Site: brandenburg
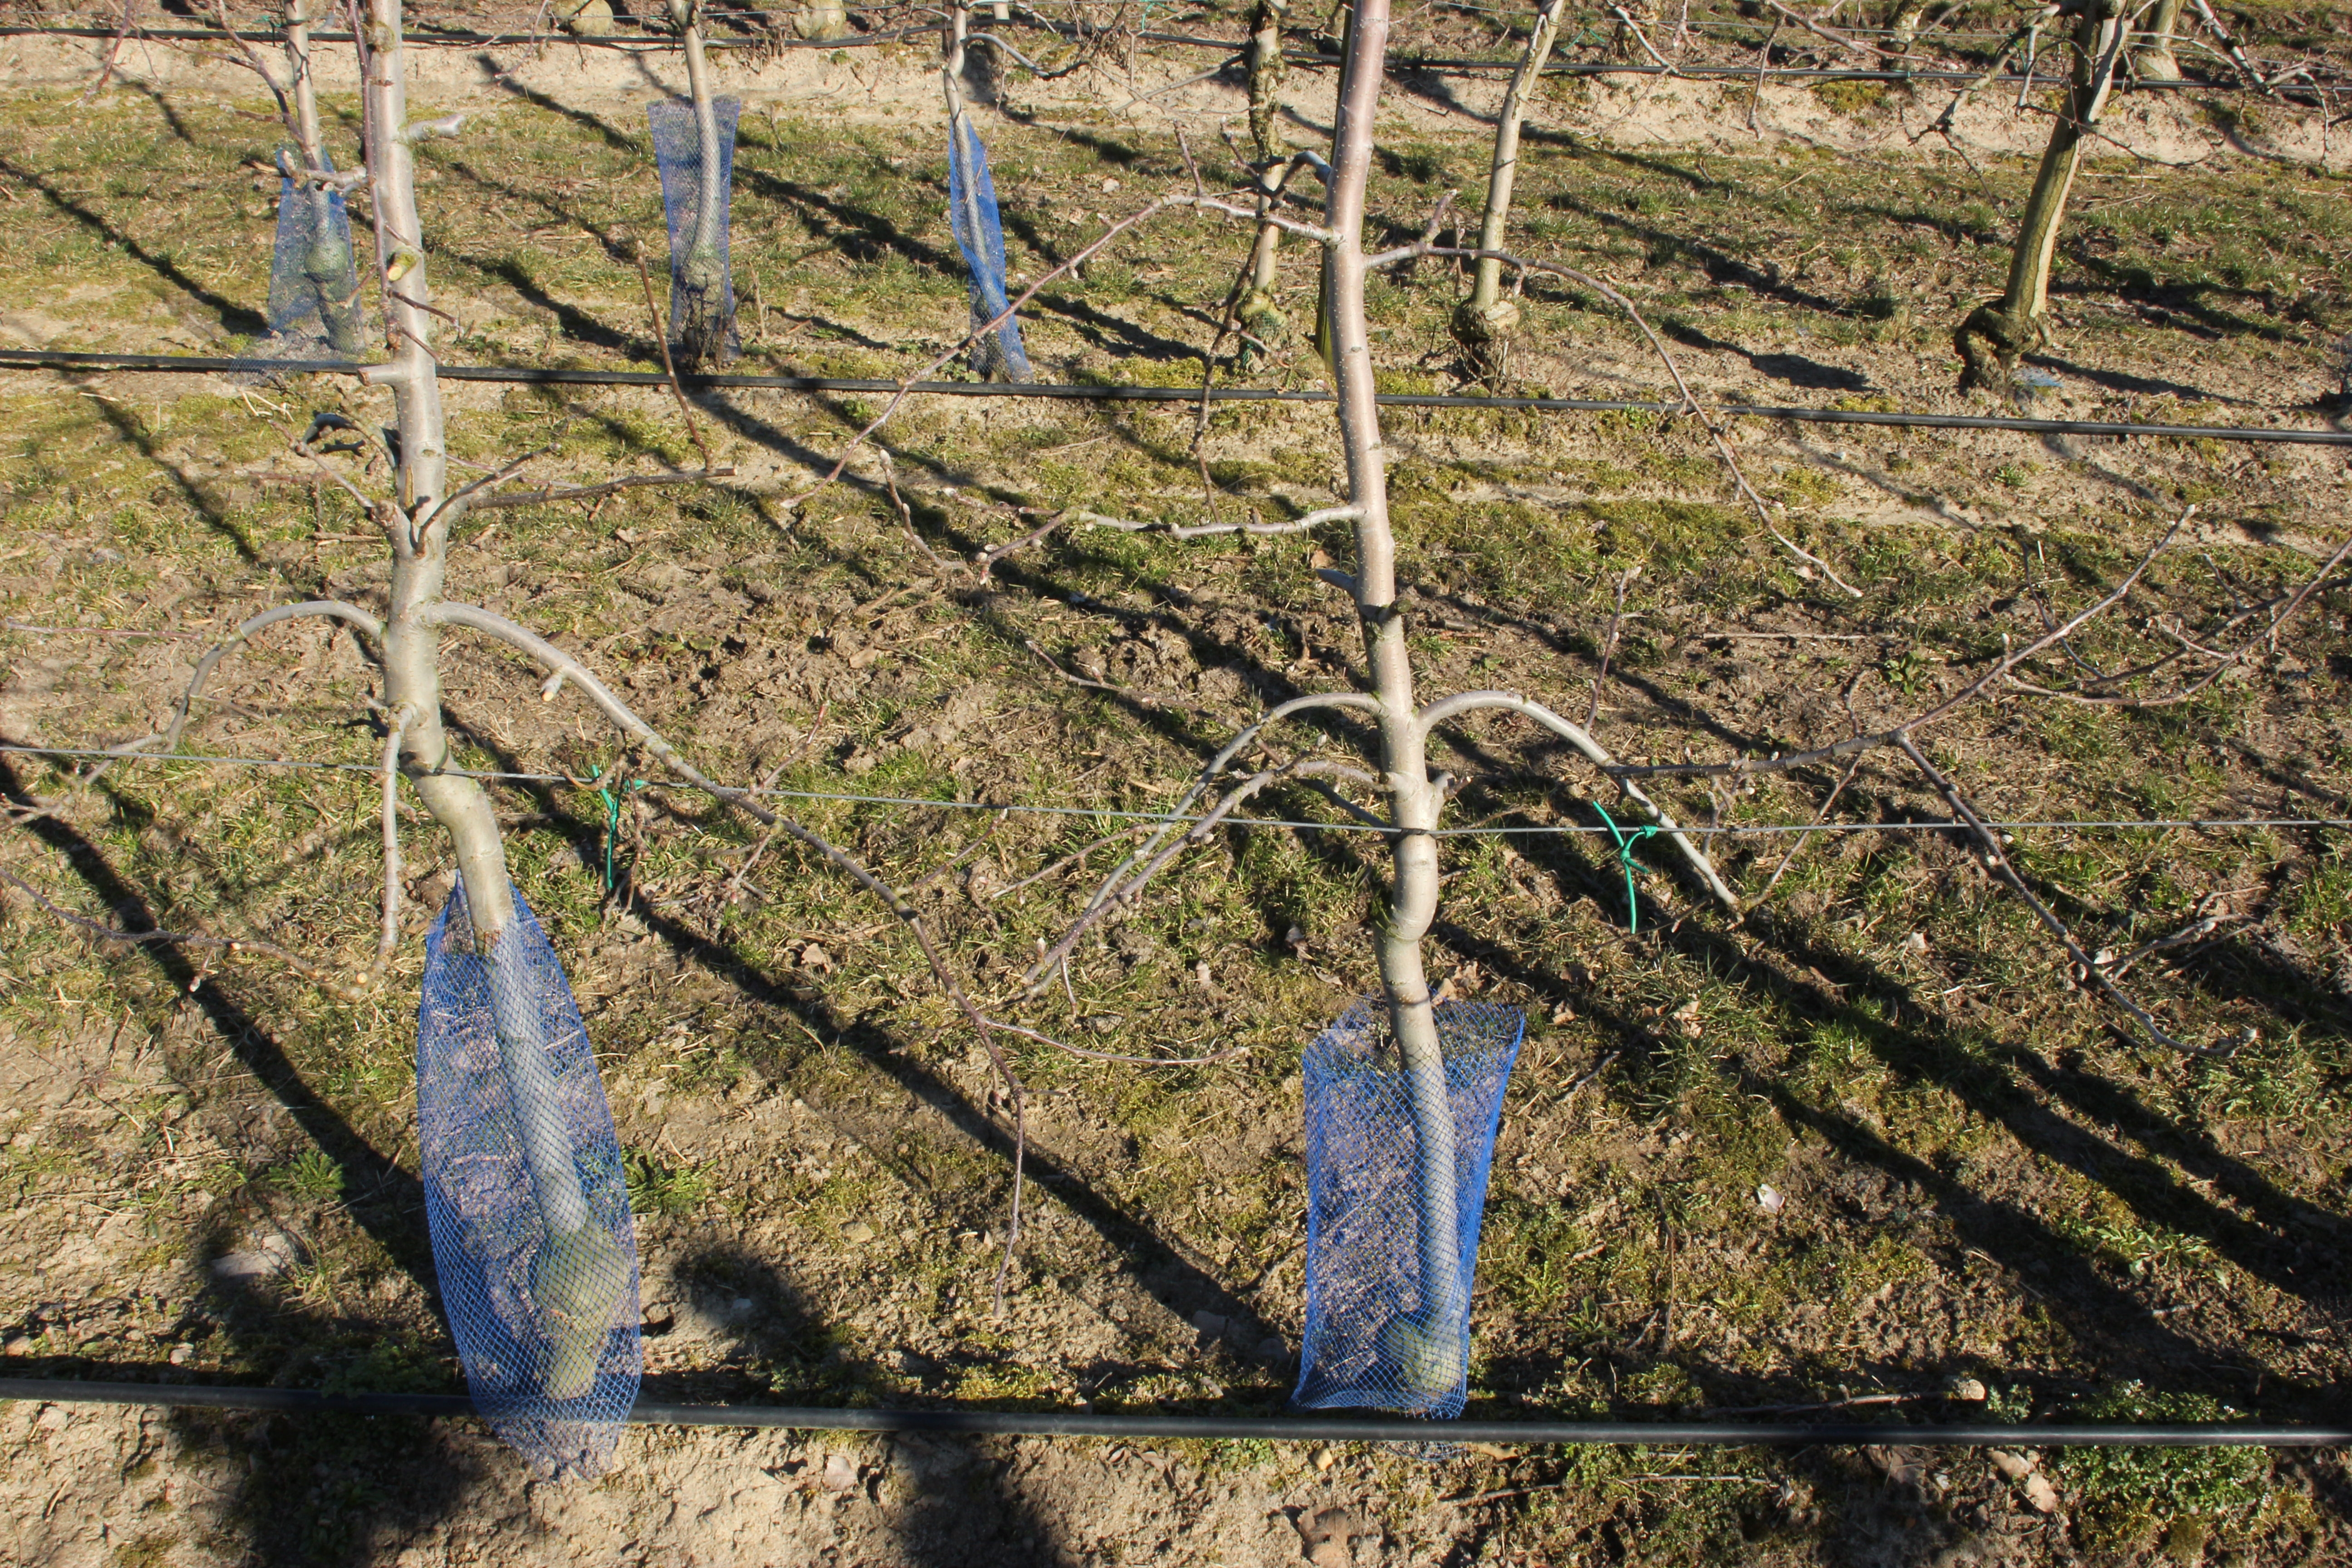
Growth stage (BBCH 03): Bud development